BM Scorpii

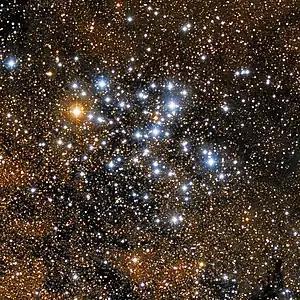
The Butterfly Cluster Messier 6 with BM Scorpii prominent as the lone red supergiant

BM Scorpii is a red supergiant of spectral type K2Ib. While it is listed as a standard star for that spectral class, it is also considered to have somewhat stronger H absorption lines than normal. Its luminosity and mass are considered to be borderline for a supergiant star, and its spectral class has been given as K3III, which would indicate a giant star.